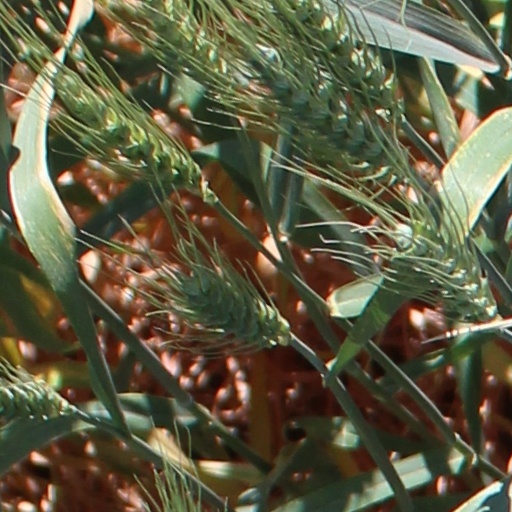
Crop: wheat